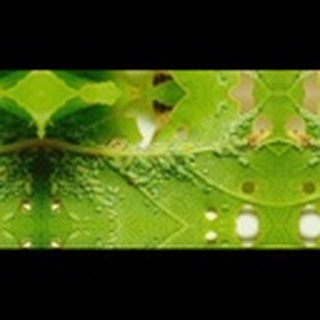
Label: cotton_aphids